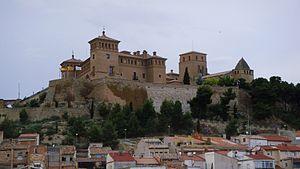
Le château d'Alcañiz est un château situé dans la ville d'Alcañiz, dans la communauté autonome d'Aragon en Espagne.